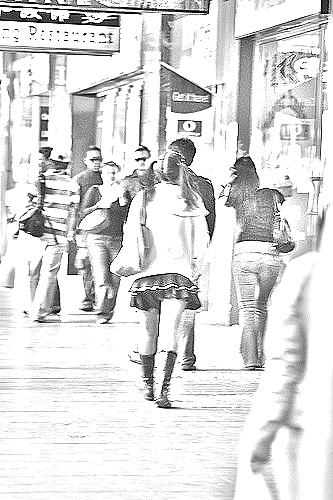
Portrait style: Sketch Portrait